338

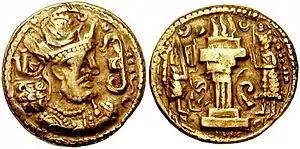
King Shapur II the Great (r. 309–379)

Year 338 (CCCXXXVIII) was a common year starting on Sunday of the Julian calendar. At the time, it was known as the Year of the Consulship of Ursus and Polemius (or, less frequently, year 1091 "Ab urbe condita"). The denomination 338 for this year has been used since the early medieval period, when the Anno Domini calendar era became the prevalent method in Europe for naming years.